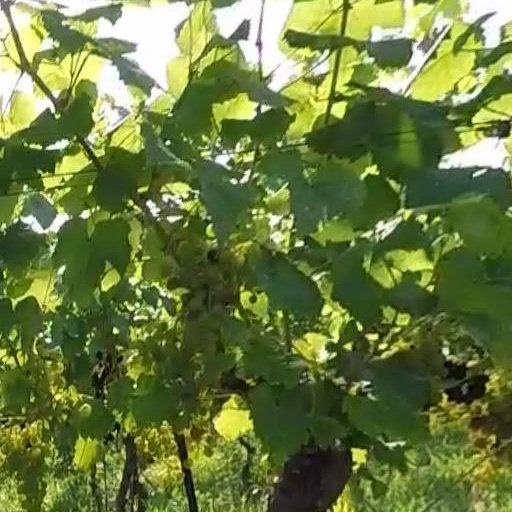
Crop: grape